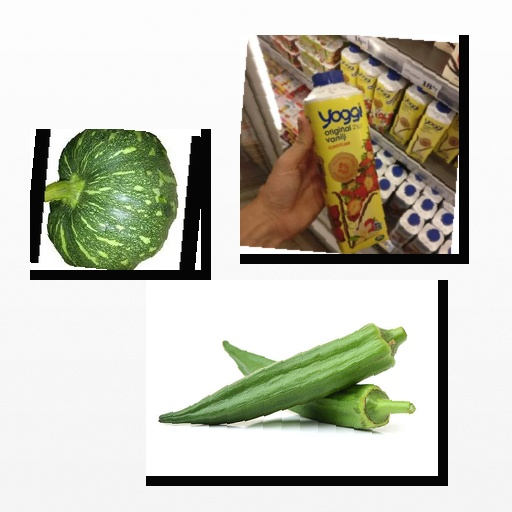
Food items: pumpkin, okra, strawberry_yogurt